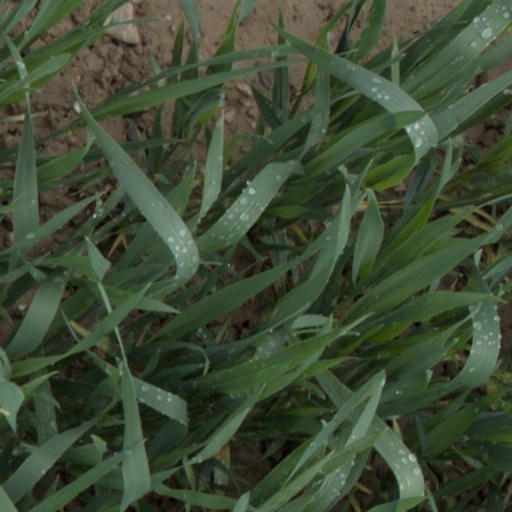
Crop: wheat